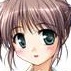
Portrait style: Anime Portrait